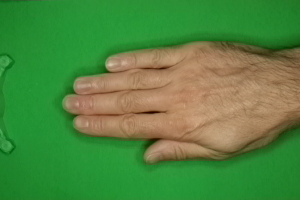
Label: paper